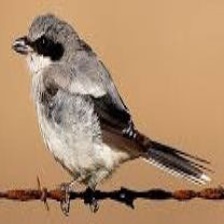
Species: LOGGERHEAD SHRIKE
Scientific name: LANIUS LUDOVICIANUS